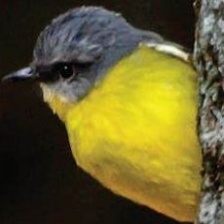
Species: EASTERN YELLOW ROBIN
Scientific name: EOPSALTRIA AUSTRALIS
ImageNet parent category: robin